Archduke Hubert Salvator of Austria

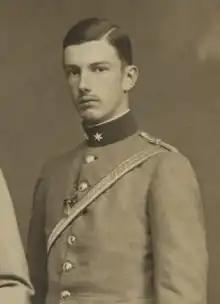

Archduke Hubert Salvator of Austria, Prince of Tuscany (30 April 1894 – 24 March 1971) was a member of the Tuscan line of the House of Habsburg and Archduke of Austria, Prince of Tuscany by birth.